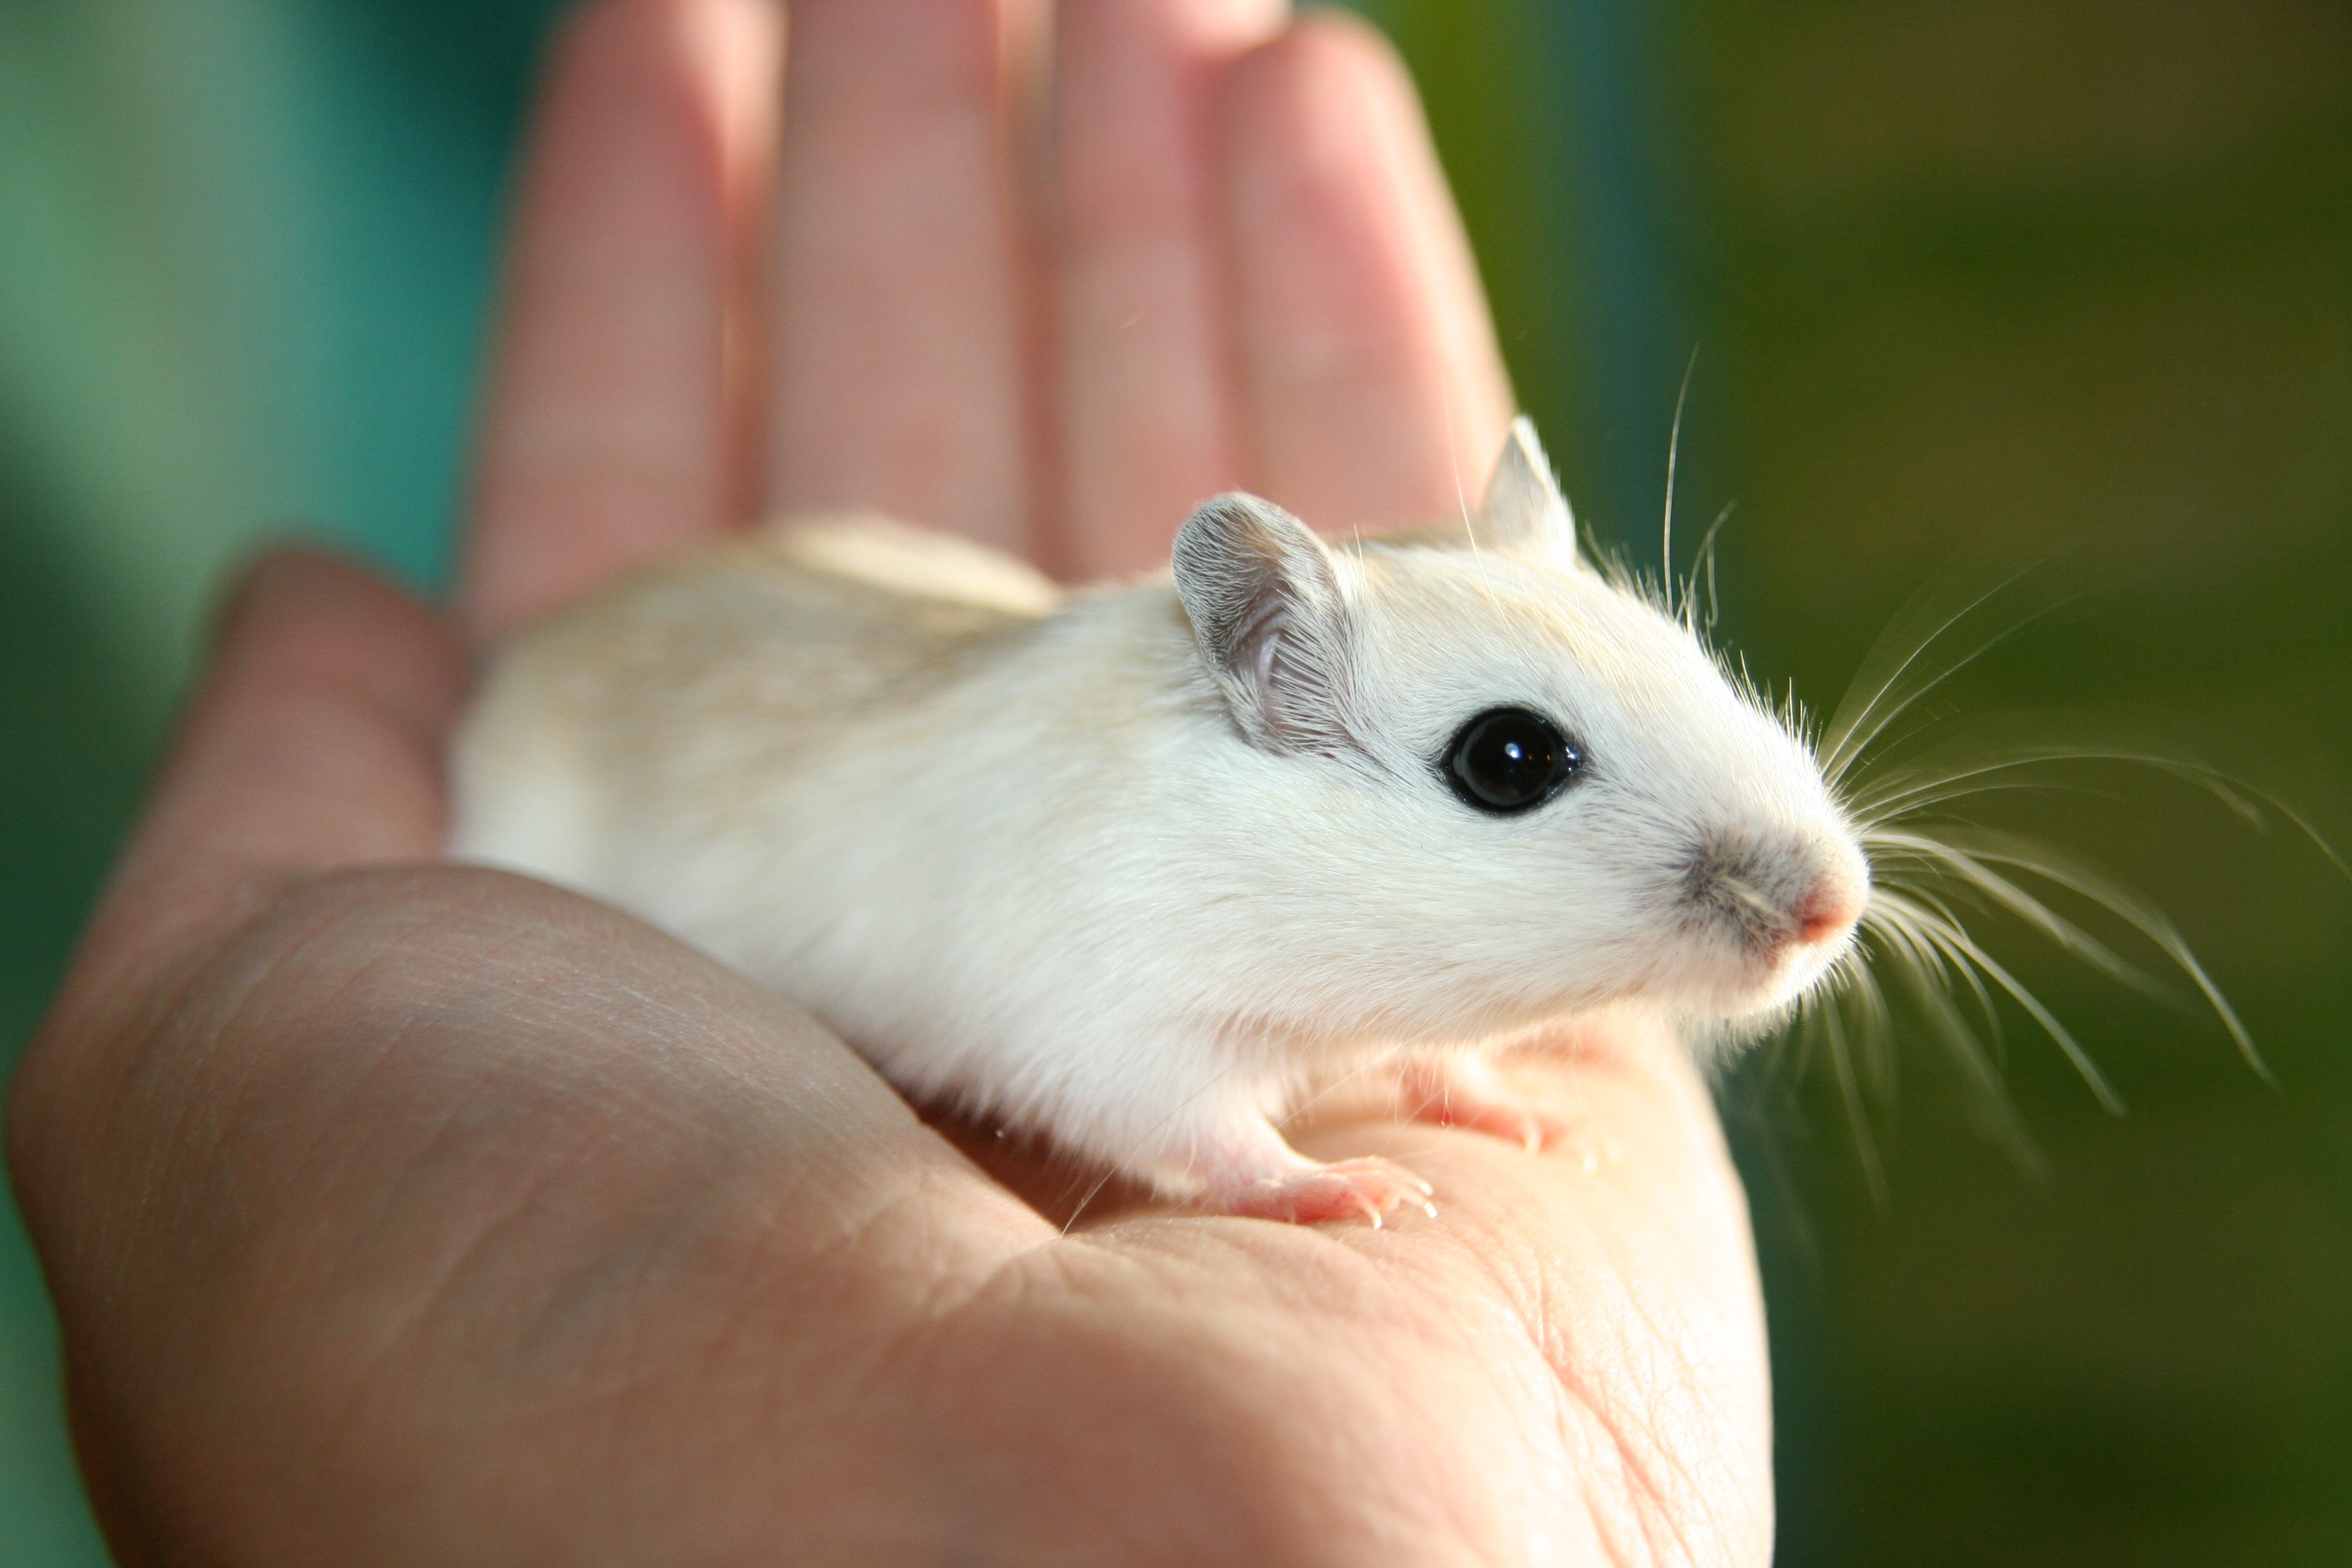
hand, sun, sweet, mouse, cute, pet, small, mammal, together, hamster, rodent, fauna, rat, whiskers, animals, vertebrate, nager, pest, mongolian, tame, mice, young animals, gerbil, muroidea, muridae, racing mouse, dormouse, mongolian gerbils, gerbils